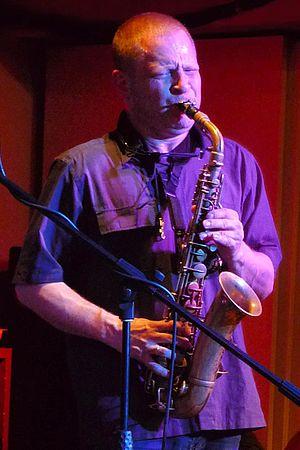
Mikołaj Trzaska, né le 7 avril 1966 à Gdańsk, est un compositeur de Jazz et de musique de film polonais.